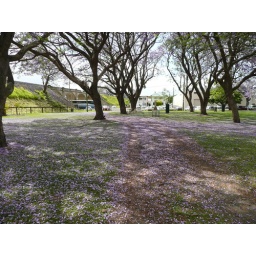
Spring in Grafton, the Jacaranda City. The flower petals covered the ground in the city park. The trees were covered in blossoms.